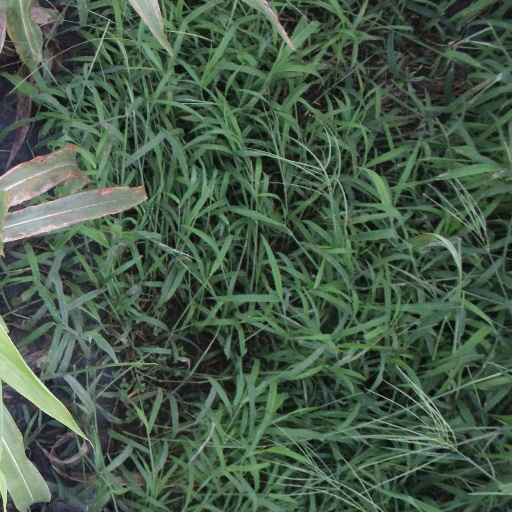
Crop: sorghum